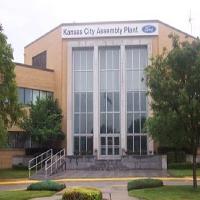
Weather: cloudy or overcast